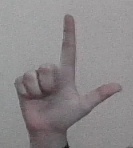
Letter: laam